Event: Nepal Earthquake
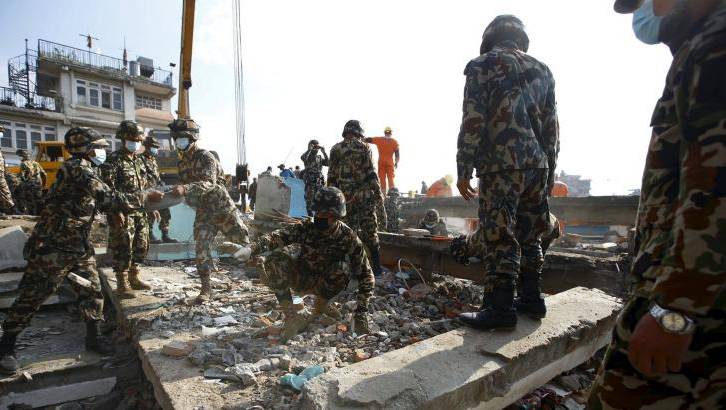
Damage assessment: damage